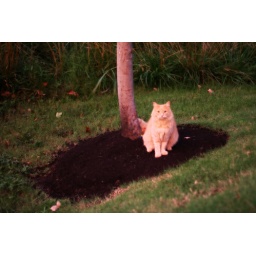
We found him catting around (ha!) by the field behind our house